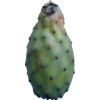
Label: cactus_fruit_green